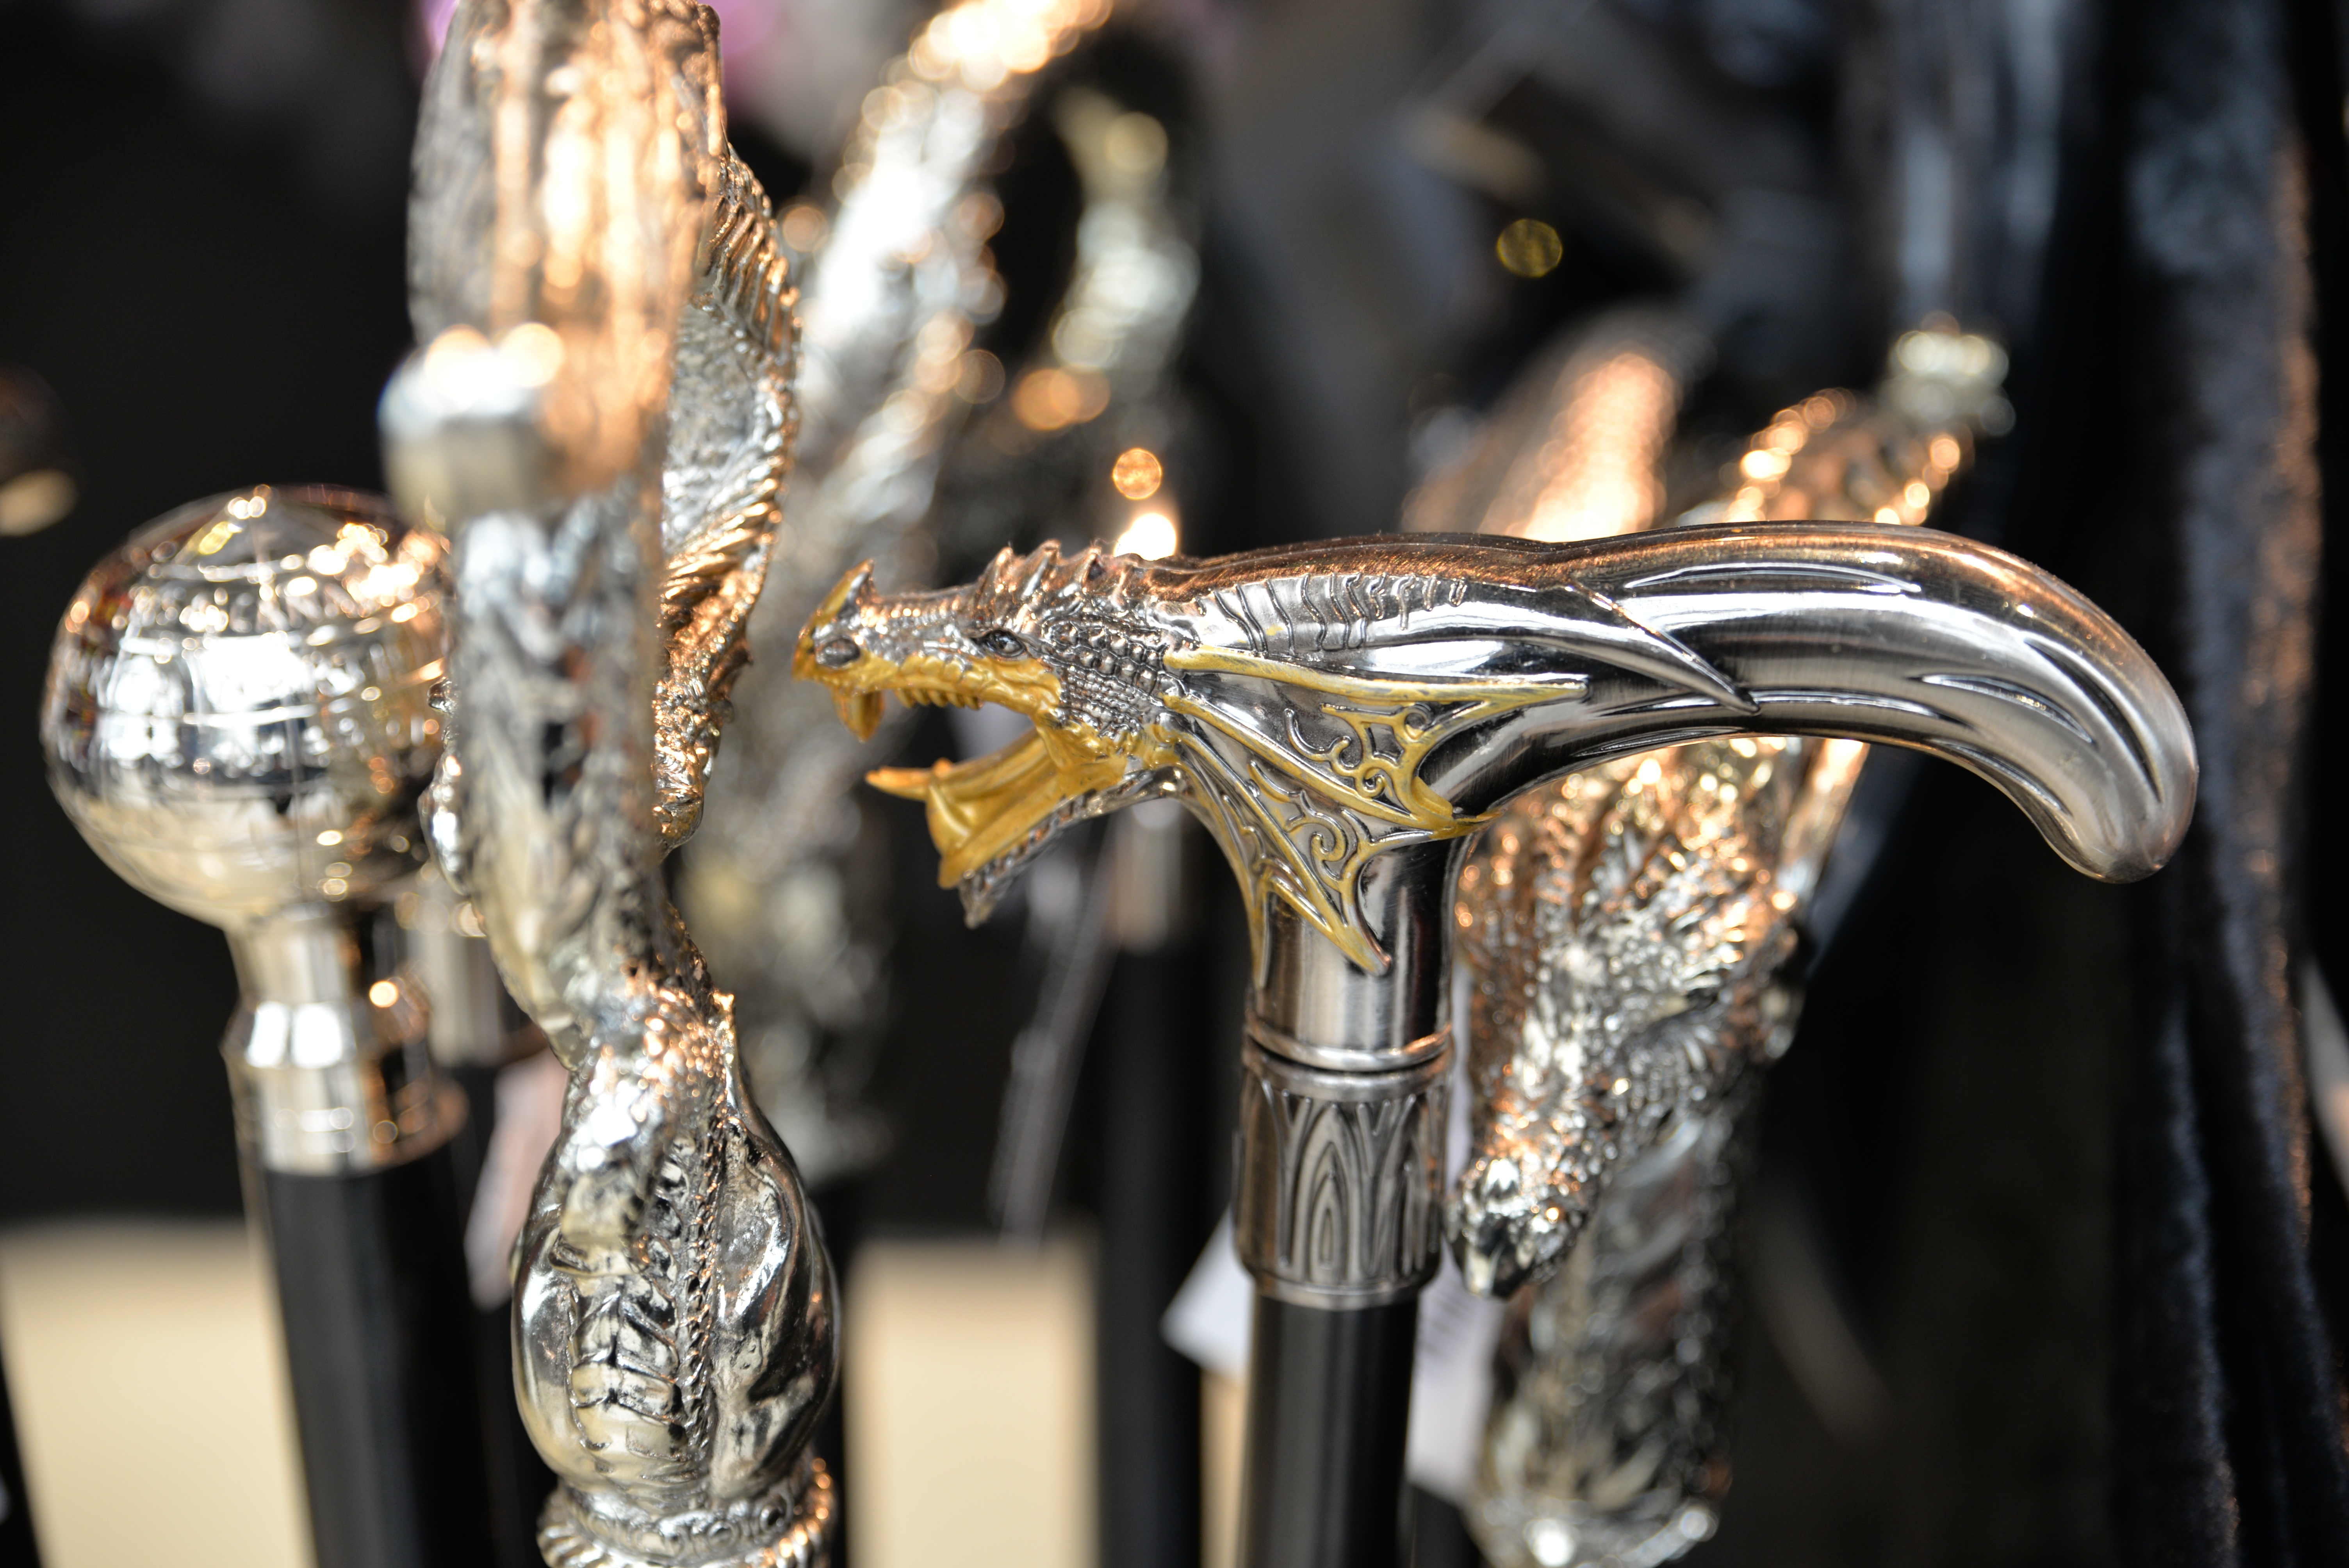
metal, jewellery, steampunk, accessories, dragon, fantasy, cane, costume, outfit, comiccon, subculture, convention, walking stick